Marjan Minnesma

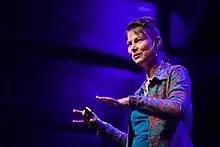
Minnesma (2015)

Marjan Minnesma was born and raised in Amsterdam. She holds a degree in international law on climate change.